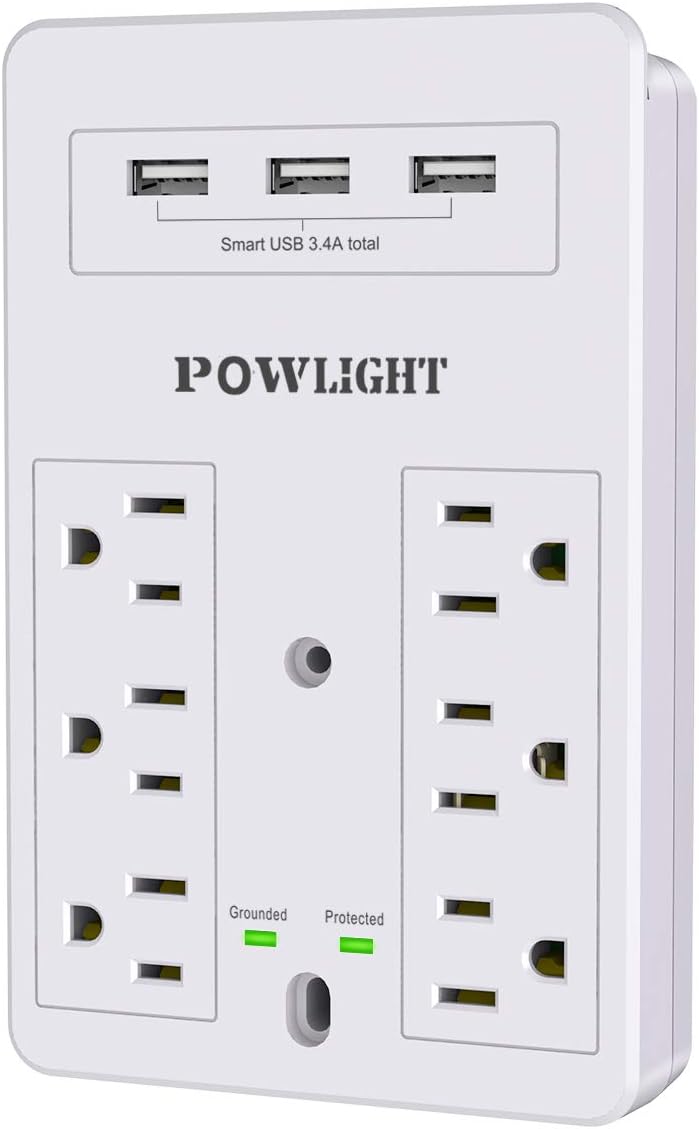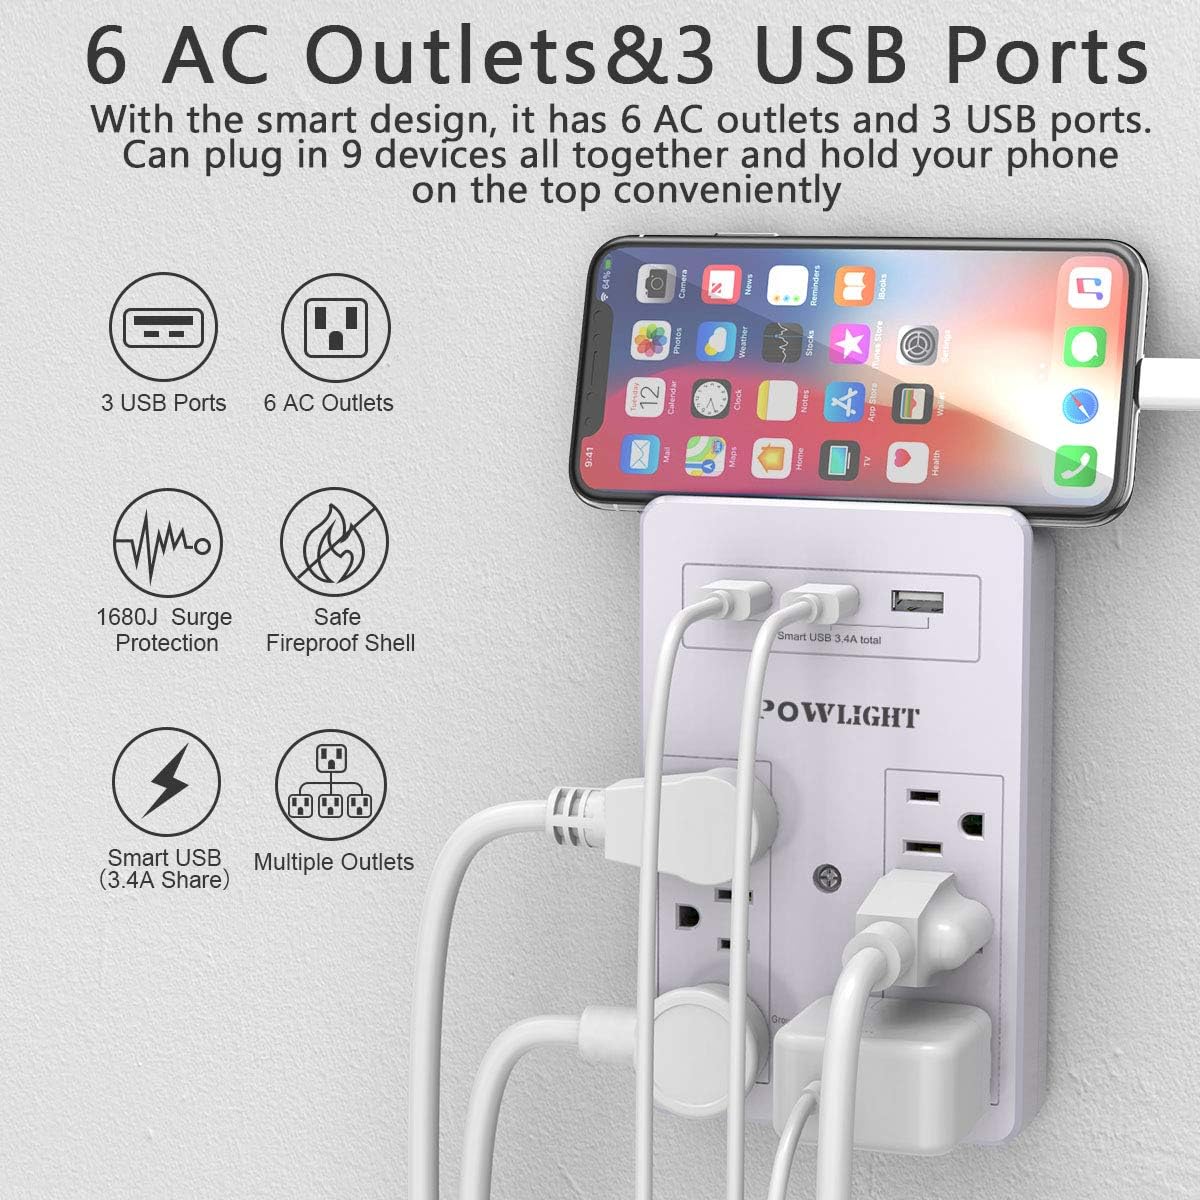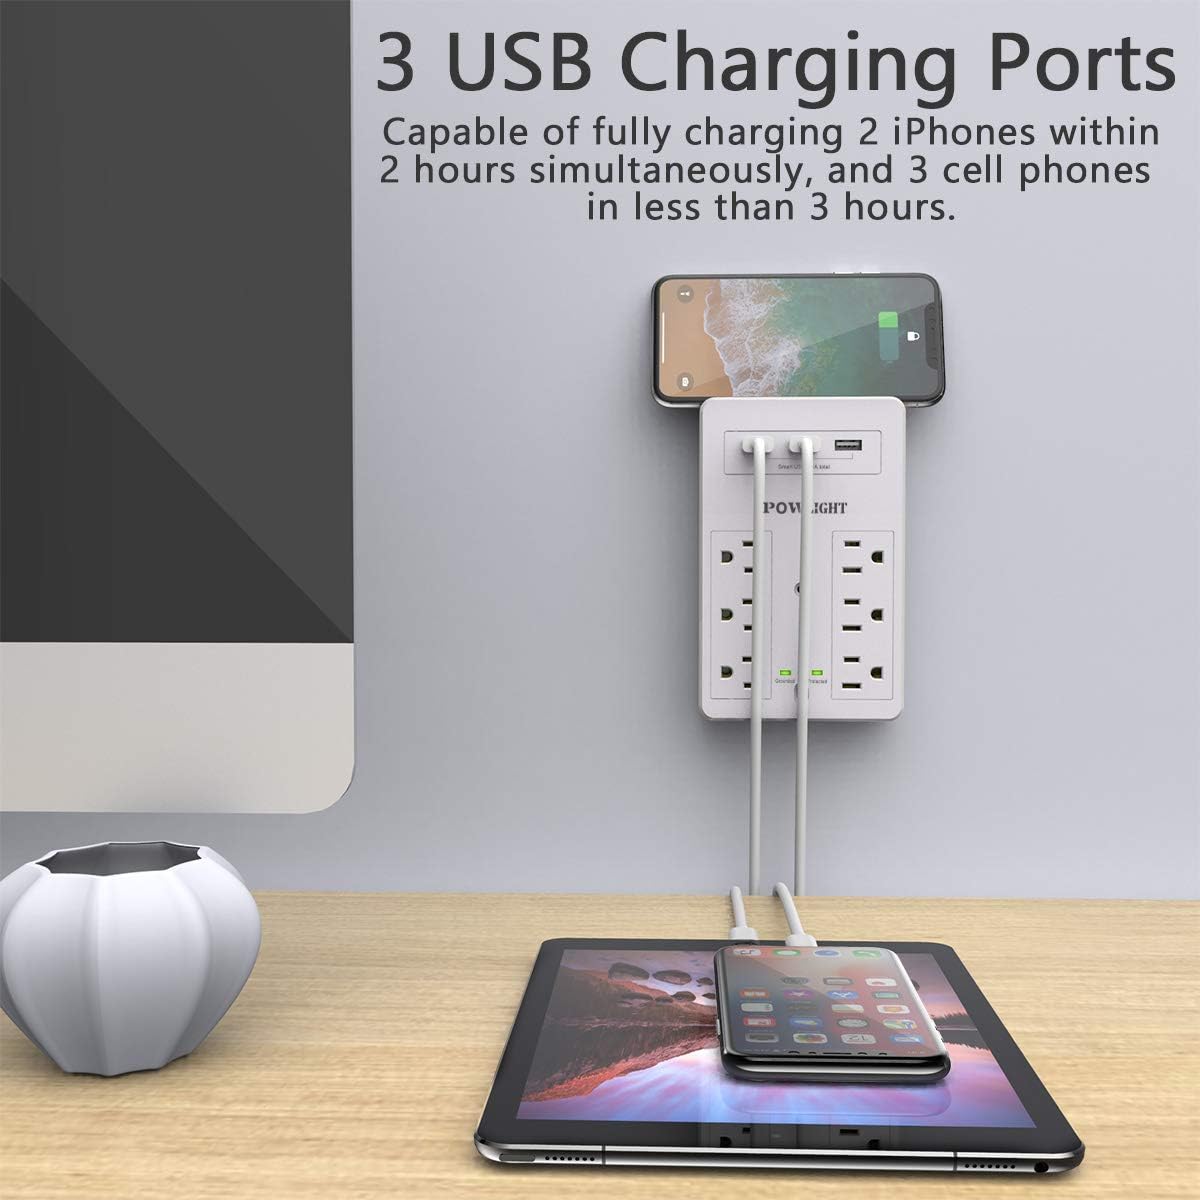
Multi Plug Outlet, Surge Protector, POWLIGHT USB Wall Charger with 3 USB Ports(Smart 3.4A Total), 6-Outlet Extender and Top Phone Holder for Your Cell Phone, White, ETL Listed
Category: All Electronics
Specifications: Input Voltage: 100-240VAC; 60HZ; Max.Current: 15A; Max.Power Rating: 1875W; USB Port Output: DC 5V, Total 3.4A; Item Dimensions: 6.2*3.9*1.2 INCH; Package list: 1 x Electric Wall Outlet with USB Charger; 1 x Instruction manual ; 1 x Paper Box; Notice: Do not exceed the total rating or it may cause damage to the unit and fire hazards
Features: Multi Electrical Plugs and Scokets: 3 USB charging ports (total output DC 5V/2.4A) and 6 AC outlet Plugs with built-in surge protector (1680 Joules). AC 100-240V normal working voltage range | 6 AC Outlet Extender: the extended 6 outlets fit 6 standard plugs simultaneously, with built-in 1680J surge protection components.The “Protected” indicator LED light turns on to show your devices are protected against electrical spikes at the maximum. | USB Wall Charger: 3USB charging ports (total output DC 5V/3.4A), 5V 2.4A shared rating; high-speed USB ports automatically detect charging devices and deliver optimal charging speed, up to 2.4A per port. | Surge Protector Outlet: The multi plug outlet provide surge protector against electrical spikes. Three complementary Surge Protection Circuits, TVS(transient voltage suppressor) MOV(metal oxide varistor) GDT(gas discharge tube), with response speed less than 1Ns, and minimum energy-absorbing capacity of 1680 Joules, its response time is much shorter than the traditional MOV surge protector circuit, It truly provides great protection of your precious plugged-in devices | Our After Sale Service: ETL Certified，Our friendly and reliable customer service will respond to you within 24 hours. You can purchase with confidence, with our 30-day return and 12-month replacement .